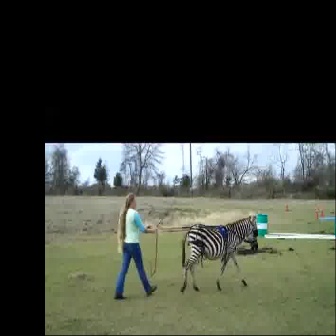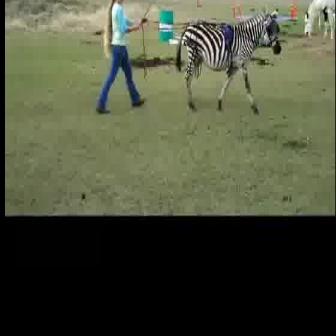
  Please identify the target specified by the bounding box [178,214,258,294] in the first image and locate it in the second image. Return the coordinates in [x_min,y_min,x_max,y_max] format.
Answer: [174,8,281,115]